Xuanhua North railway station

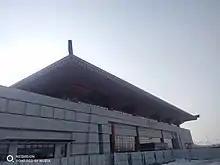
Xuanhuabei Railway Station.

Xuanhuabei (Xuanhua North) railway station is a railway station in People's Republic of China.